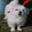
Label: dog